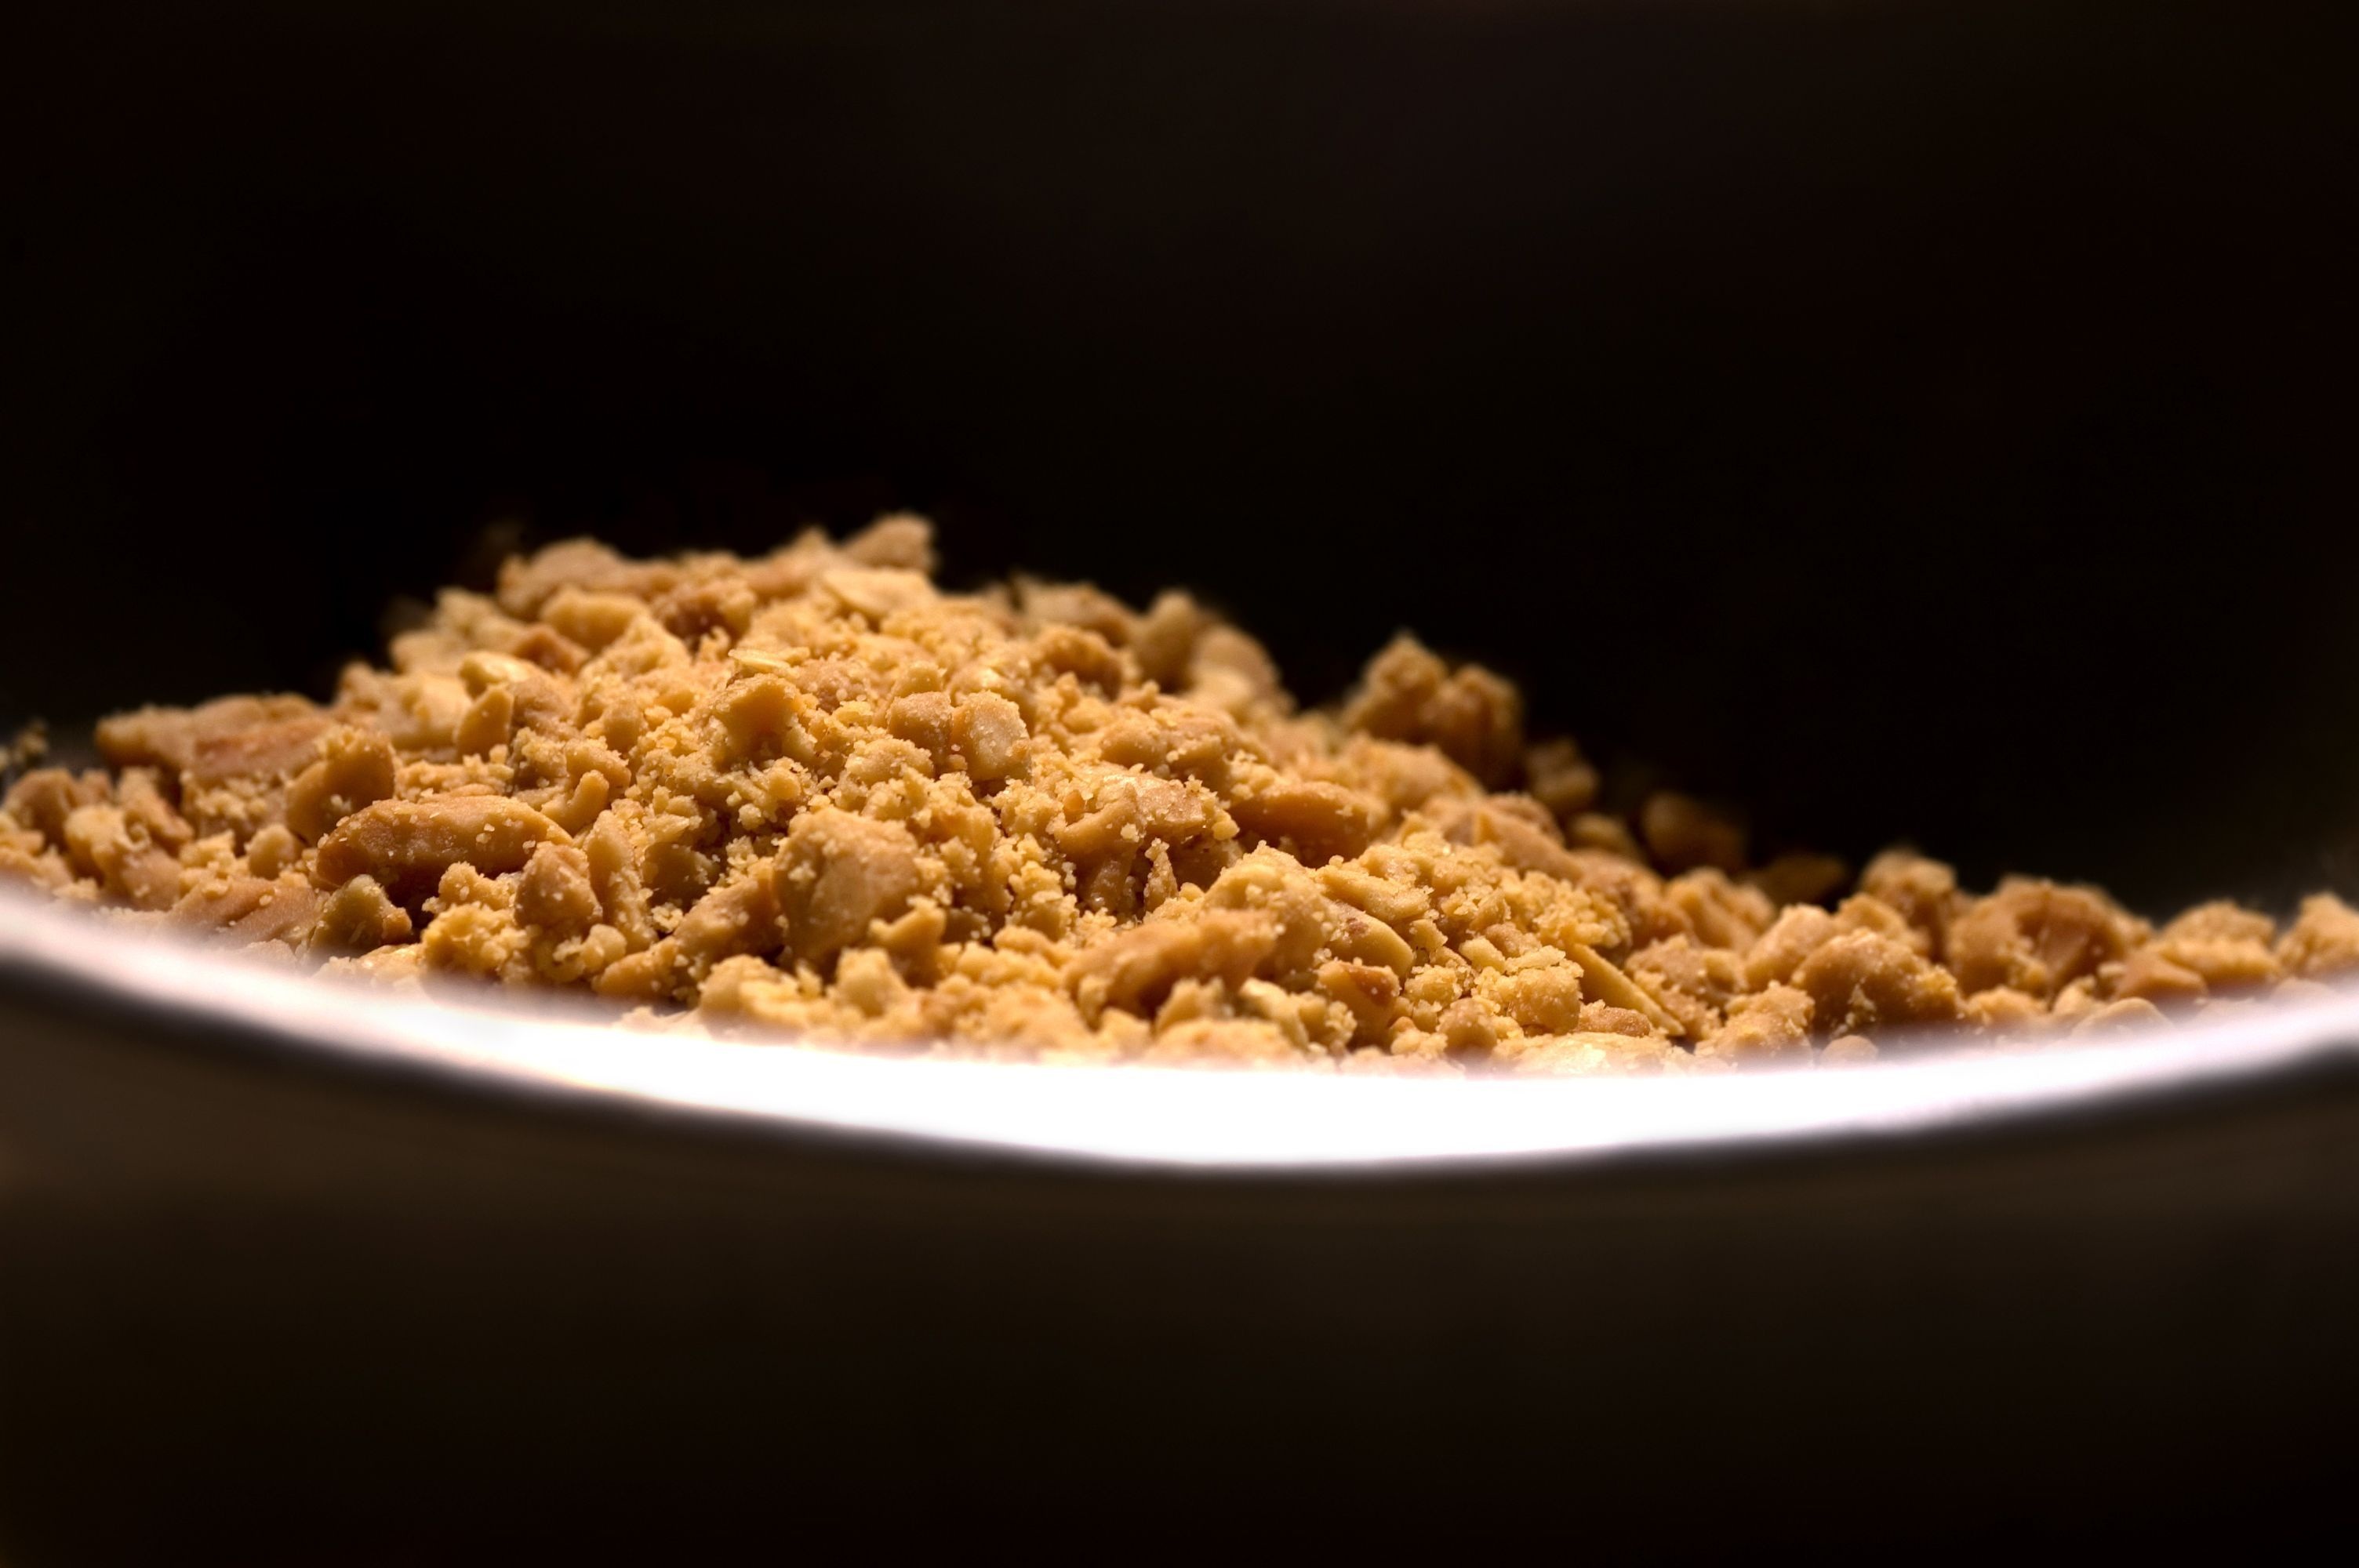
dish, meal, food, produce, drink, breakfast, cereal, crushed, peanuts, vegetarian food, flavor, breakfast cereal, grass family, snack food